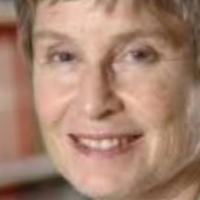
Age group: age 41-55